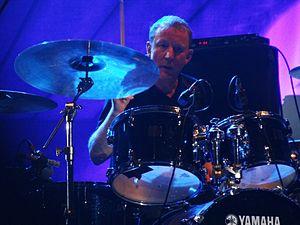
Dave Rowntree, né le 8 mai 1964 à Colchester, est le batteur du groupe Blur.
Blur est un groupe de rock britannique, originaire de Londres, en Angleterre. Formé en 1989, il est composé du chanteur Damon Albarn, du guitariste Graham Coxon, du bassiste Alex James et du batteur Dave Rowntree. Comme Oasis, ce groupe est emblématique de la britpop des années 1990, les deux groupes étant alors décrits comme rivaux. Blur est connu pour des morceaux comme Song 2 ou Girls and Boys.